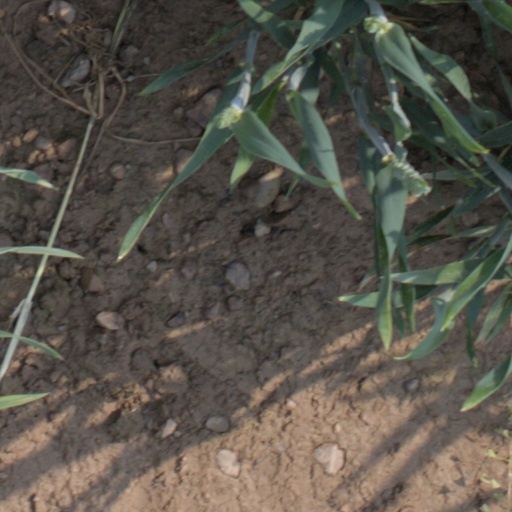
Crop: wheat